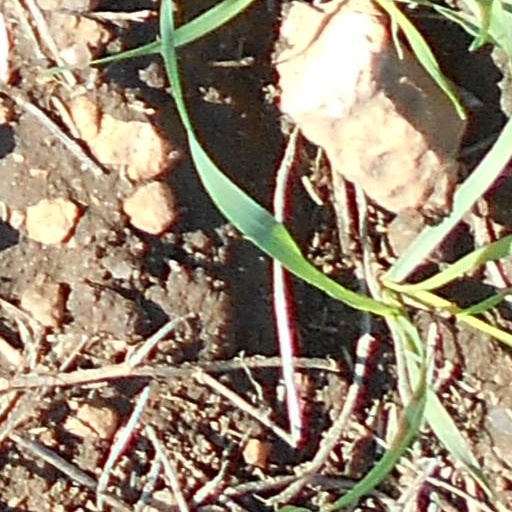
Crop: wheat